Bessie Smith

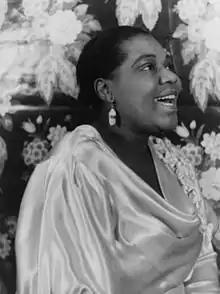
Portrait of Smith by Carl Van Vechten

Smith began forming her own act around 1913, at Atlanta's "81" Theater. By 1920, she had established a reputation in the South and along the East Coast. At the time, sales of over 100,000 copies of "Crazy Blues", recorded for Okeh Records by the singer Mamie Smith (no relation), pointed to a new market. The recording industry had not directed its product to black people, but the success of the record led to a search for female blues singers.